Namie Station

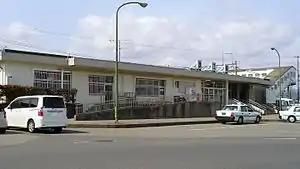
Namie Station in March 2008

is a railway station in the town of Namie, Fukushima, Japan. Due to the Fukushima Daiichi nuclear disaster, services were suspended from 11 March 2011 to 1 April 2017.